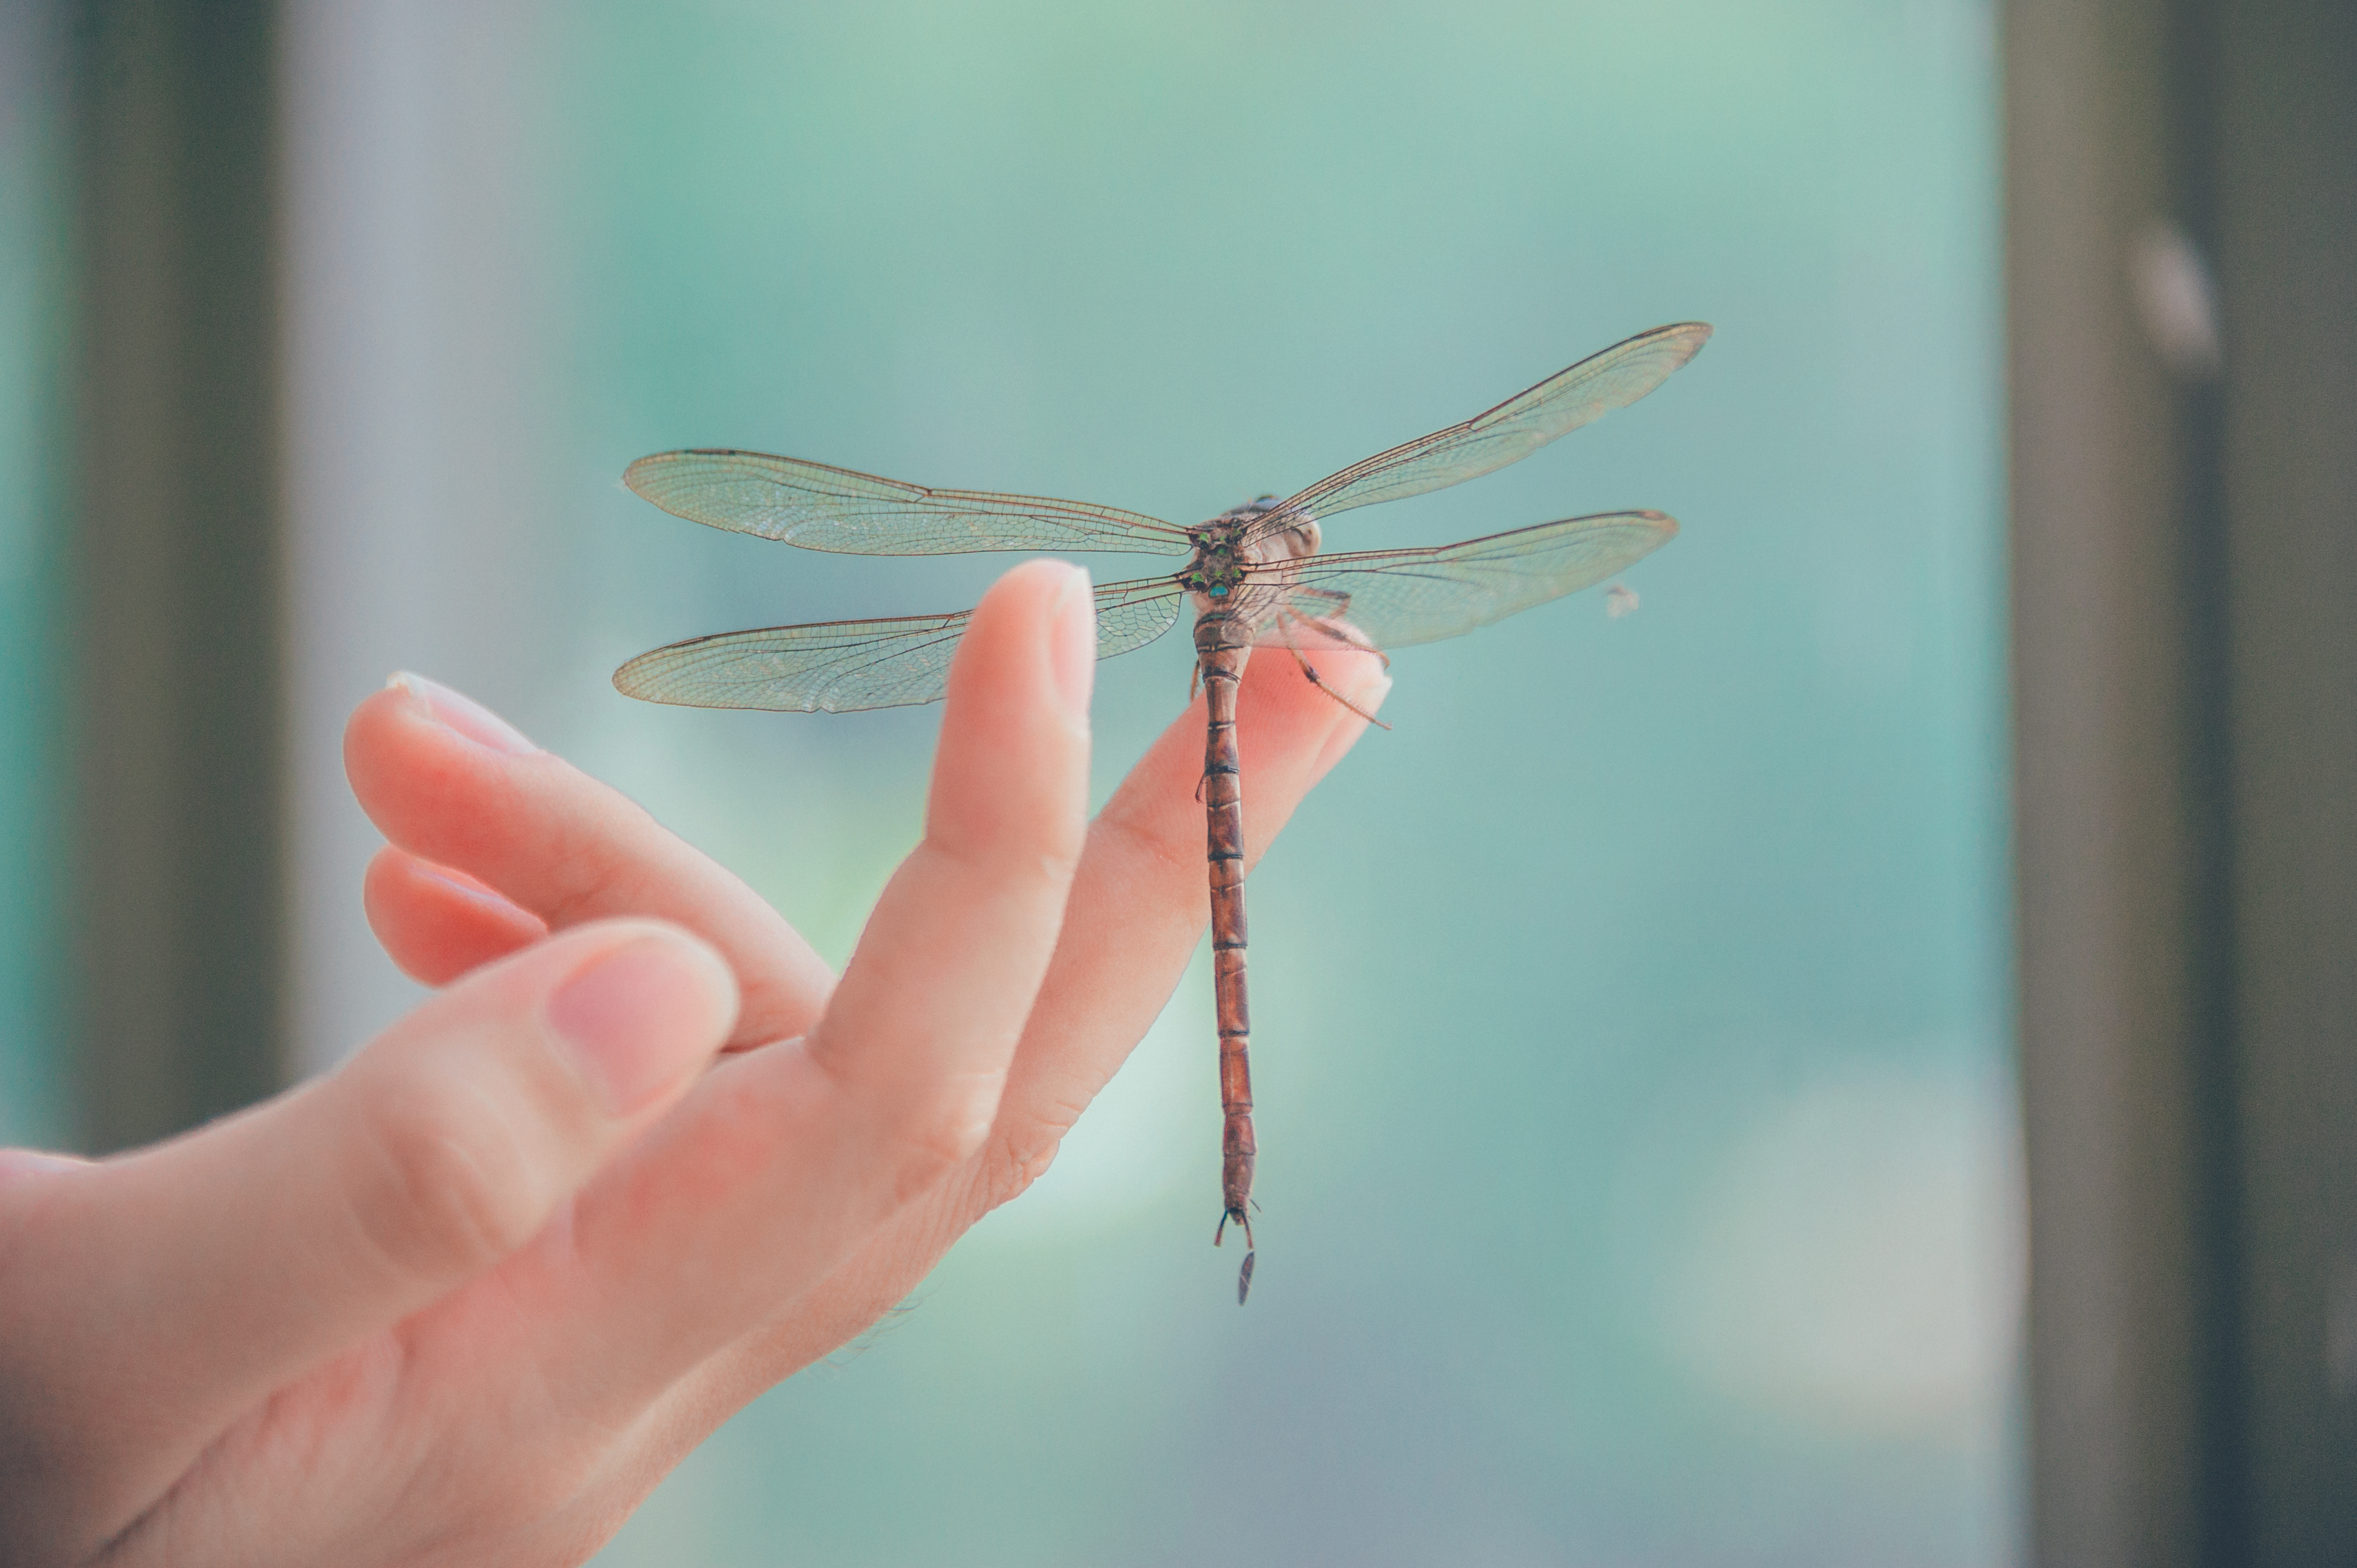
love, cute, portrait, beautiful, happy, girl, hand, insect, dragonfly, invertebrate, dragonflies and damseflies, macro photography, finger, arthropod, organism, wing, pest